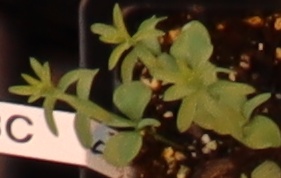
Label: Flax